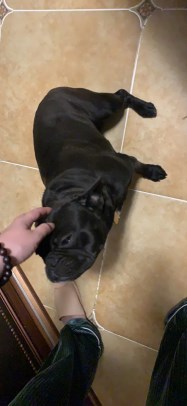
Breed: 1121-n000002-French_bulldog